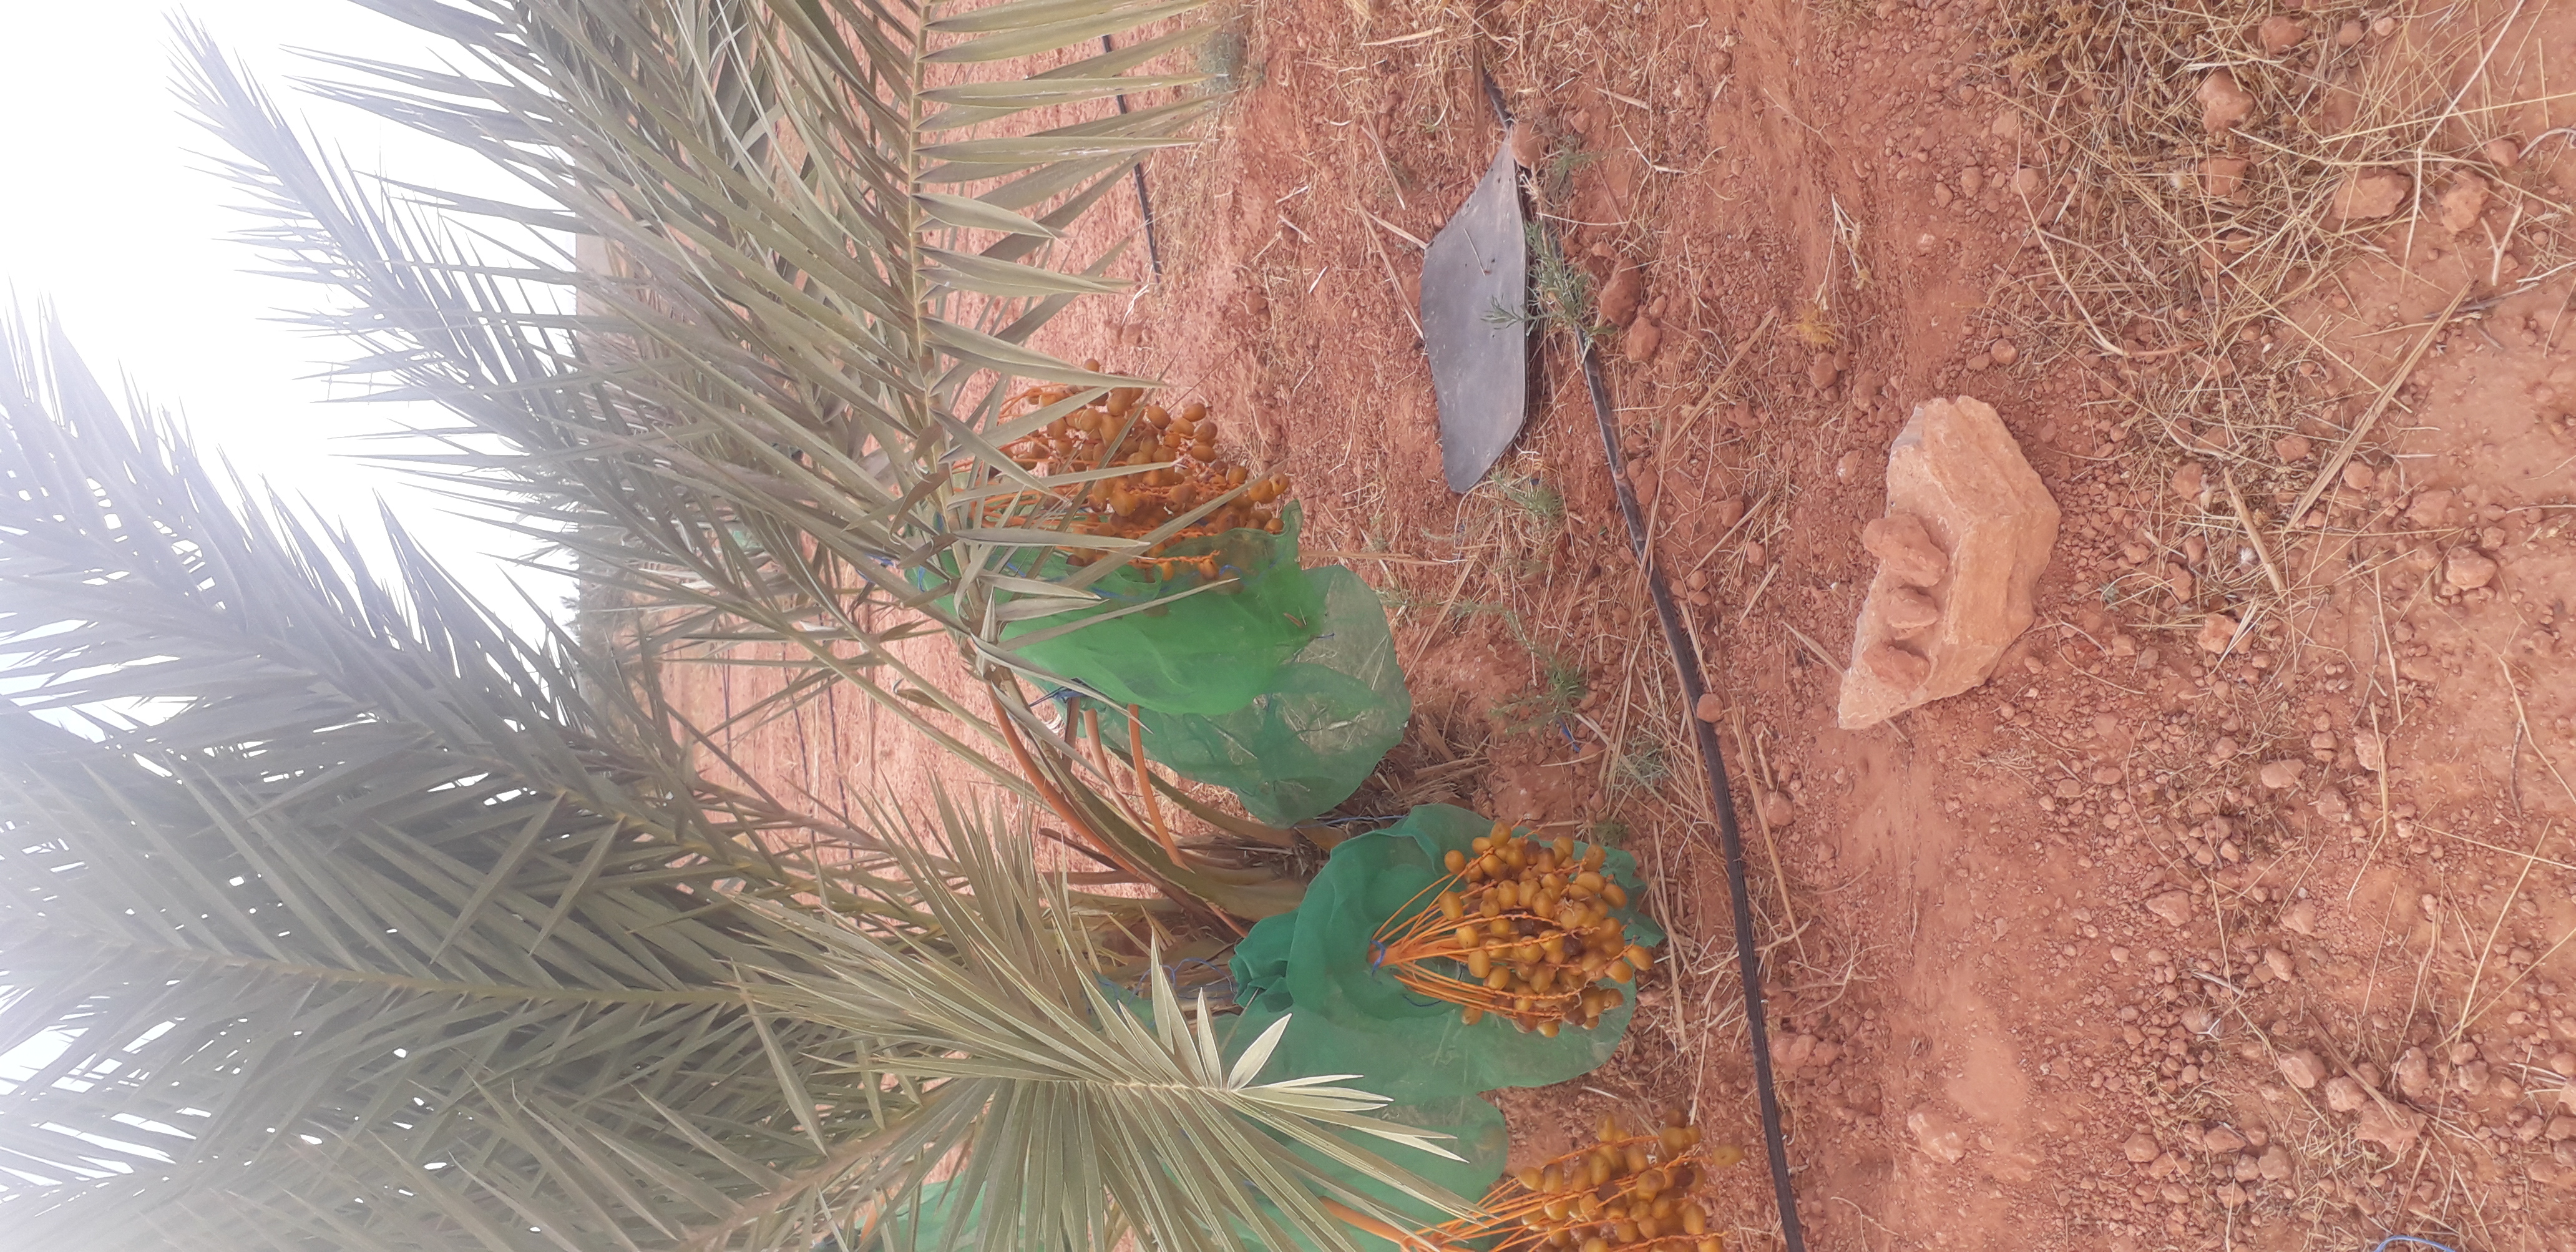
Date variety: Boufagous